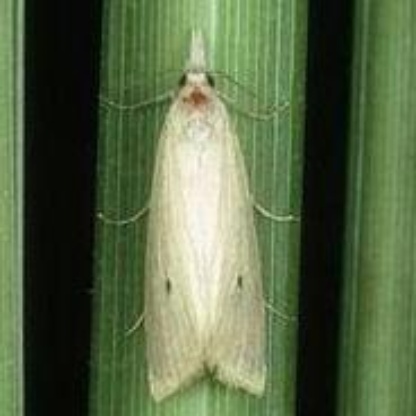
Nhãn: Sâu đục thân (Rice yellow stem borer)